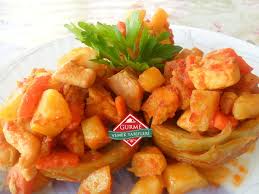
Yemek: enginar